NcRNA therapy

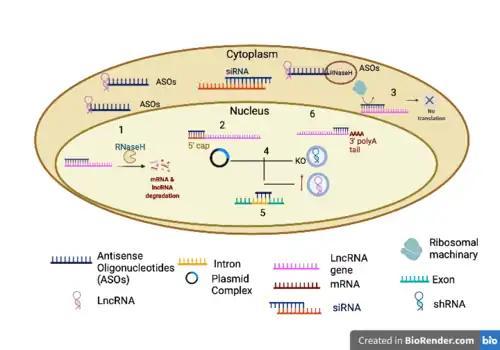
Antisense Oligonucleotide Use in ncRNA therapy

Antisense oligonucleotides (ASOs) are single-stranded DNA molecules with full complementarity to one select target mRNA and may act by blocking protein translation (via steric hindrance), causing mRNA degradation (via RNase H-cleavage) or changing pre-mRNA splicing. These short oligonucleotides have already been approved by the FDA for ten genetic disorders and many are currently in the pipeline to be approved/tested. Using oligonucleotide technology, we are now able to control protein expression via RNA interference, and are able to affect previously defined “undruggable” proteins. Even though this therapy has a lot of promise and potential, it comes with many limitations.